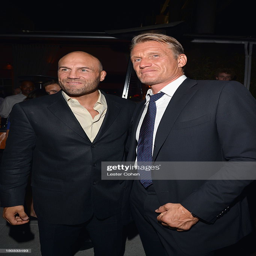
martial artists attend after party .